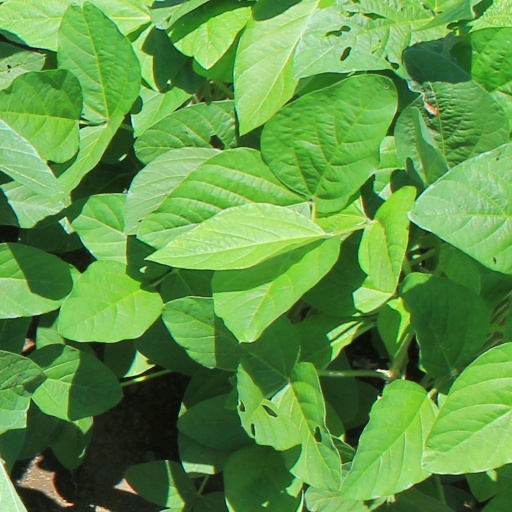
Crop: soybean